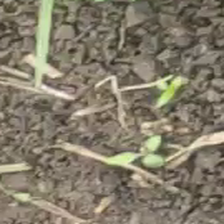
Weed species: Lavhala_(Cyperus_Rotundus)